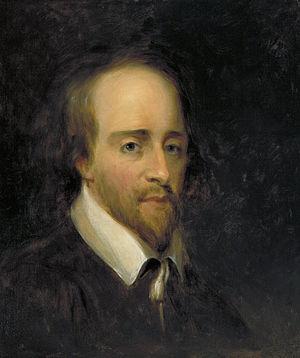
Lolita est un roman, écrit en anglais américain, de l'écrivain russe naturalisé américain Vladimir Nabokov, publié en septembre 1955 à Paris.